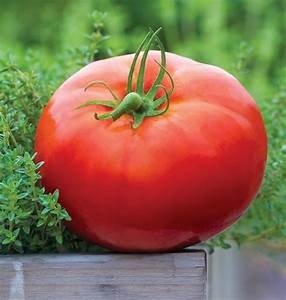
Label: tomato